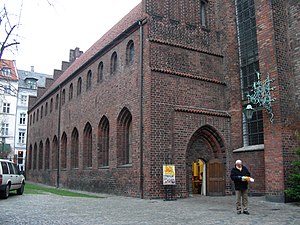
Helligåndshuset i København / Bygningen
Indgang fra Strøget
Ved Helligåndskirken på Amagertorv i København ligger Helligåndshuset, der med sine over 700 år er en af hovedstadens ældste bygninger. Et helligåndshus var oprindeligt en verdslig velgørenhedsinstitution, der sørgede for sygepleje til de fattige og tog sig af hittebørn.